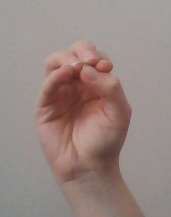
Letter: ha